Minami-Yoshida Station

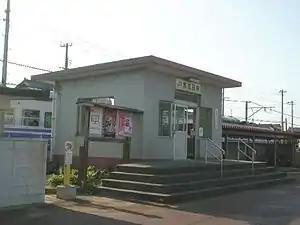
Minami-Yoshida Station in July 2004

is a railway station in the city of Tsubame, Niigata, Japan, operated by East Japan Railway Company (JR East).